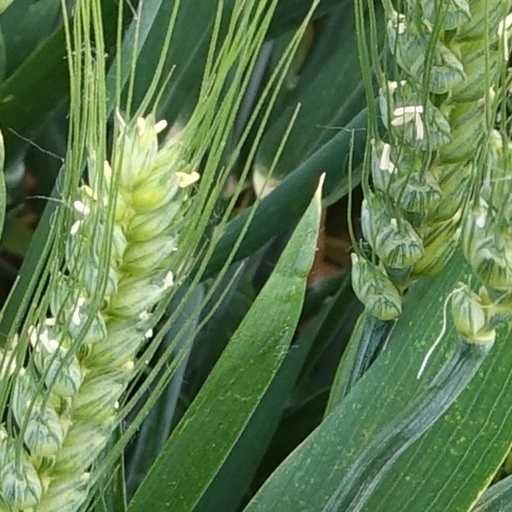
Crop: wheat